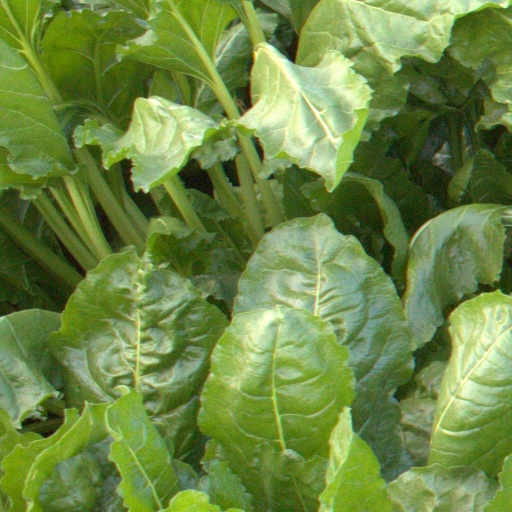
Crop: sugar beet